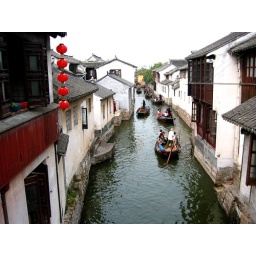
Tourist boats in Zhou Zhuang water village